Baird of Bute Society

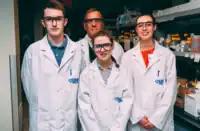
CANADIAN SCIENCE 2019 AT UNIVERSITY HEALTH NETWORK

Awarded on occasion to recognise a young Scot who, through their unique achievements, has brought honour to themselves and Scotland and by their example, inspires others to aspire to achievement in their lives.